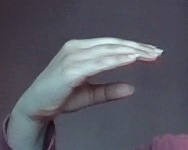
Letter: jeem